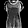
Label: T - shirt / top